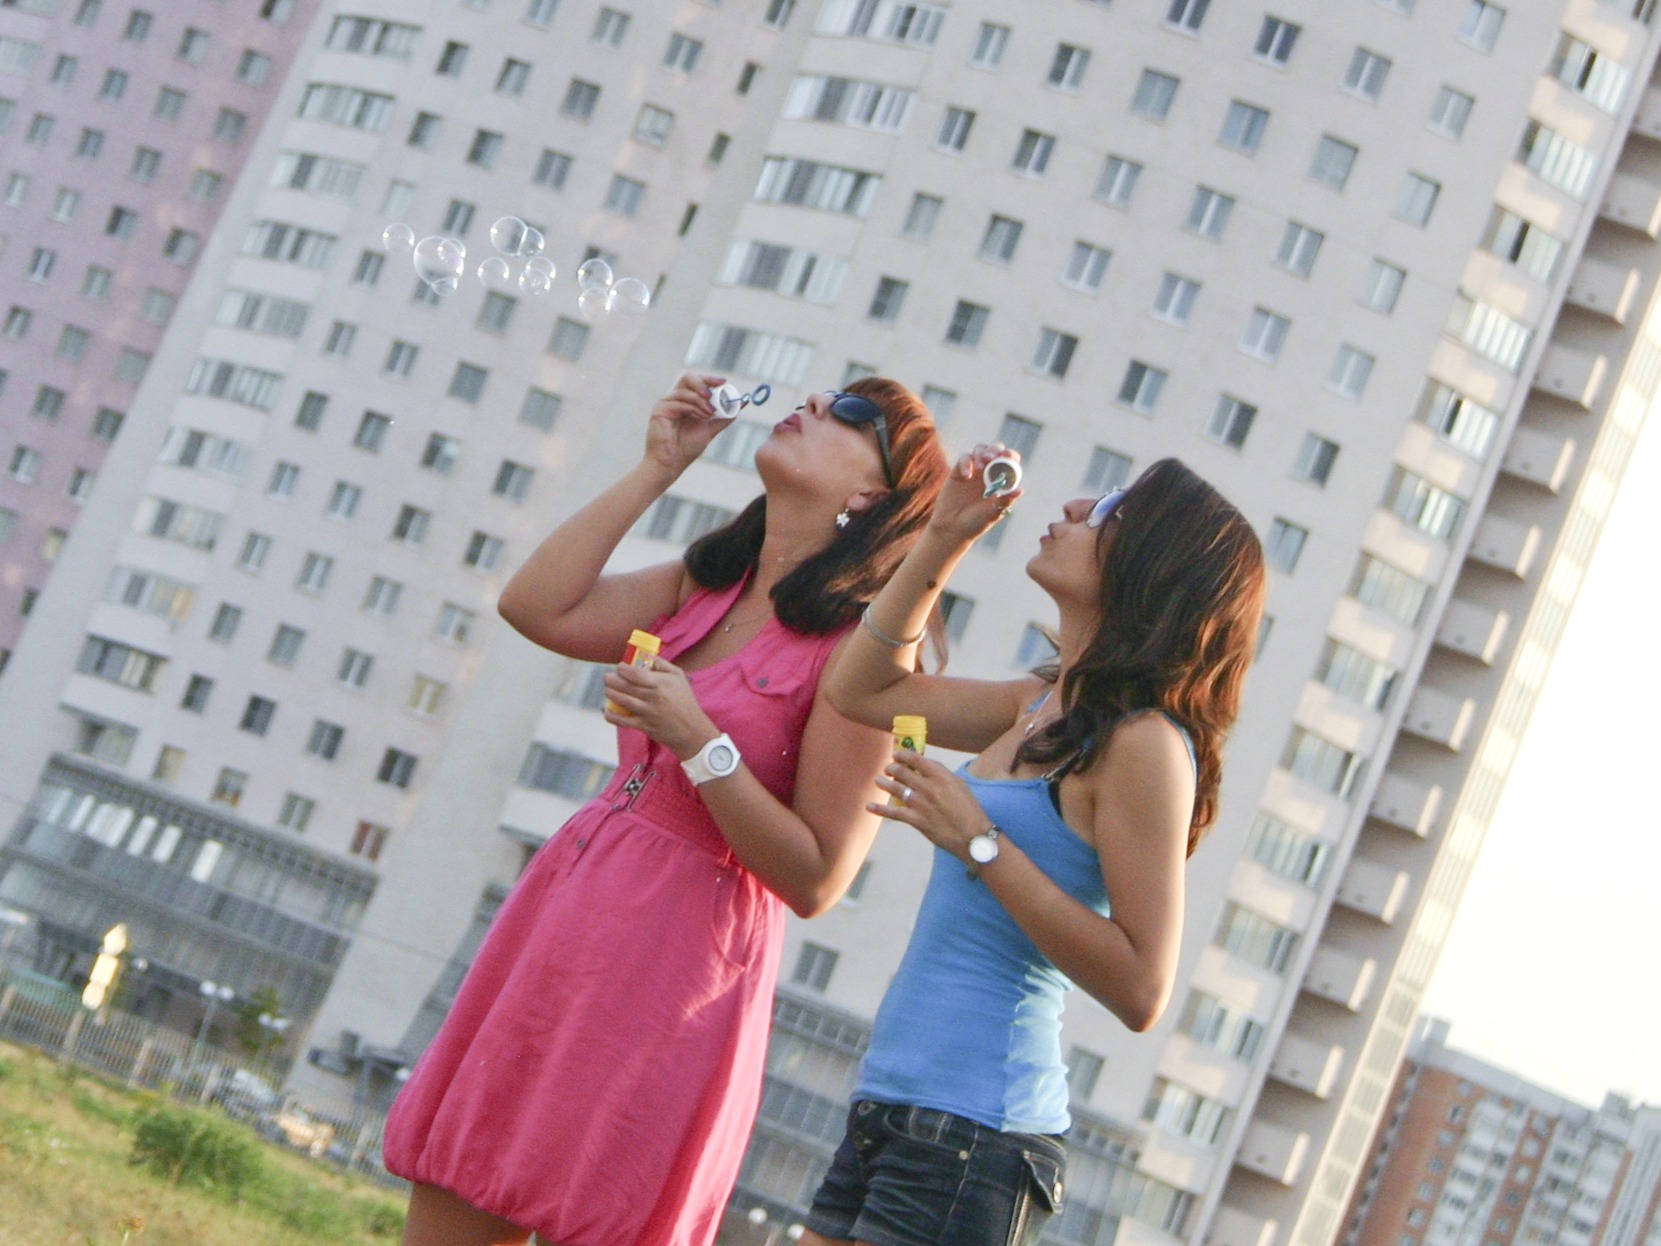
summer, girls, bubbles, interaction, photo shoot